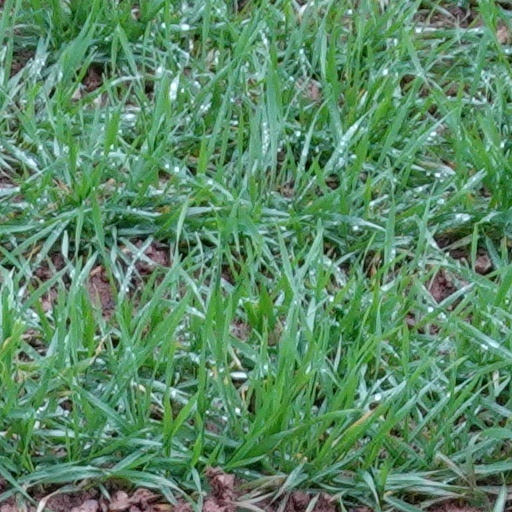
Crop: wheat